Cyclone Berguitta

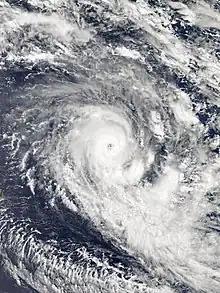
Berguitta near peak intensity on 15 January north of Rodrigues

Intense Tropical Cyclone Berguitta was a strong tropical cyclone that caused flooding in Mauritius and Réunion in January 2018. The third tropical system and first intense tropical cyclone of the 2017–18 South-West Indian Ocean cyclone season, Berguitta originated from an area of scattered thunderstorms southwest of the Chagos Archipelago on 10 January. It slowly organised as it moved southwards, and became a tropical storm as it turned west on 13 January. Berguitta then rapidly intensified to achieve its peak intensity on 15 January while stalling north of Rodrigues. At the time, the cyclone possessed 10-minute sustained winds of , 1-minute sustained winds of , and a minimum central pressure of . Berguitta weakened as it moved slowly west-southwestwards on 16 January, and the cyclone degraded to a tropical storm by 17 January. It accelerated southwestwards over Mauritius and Réunion on 18 January, before degenerating to a post-tropical cyclone the next day. The remnants of Berguitta transitioned into an extratropical cyclone and dissipated over the Indian Ocean on 24 January.